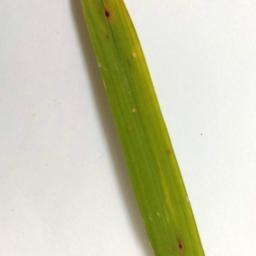
Label: Rice___Brown_Spot